Shahar Pe'er

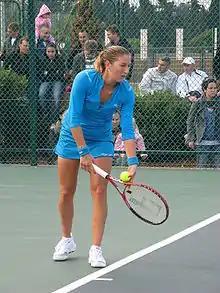
Pe'er at the 2008 Israel Tennis Championship

At the Australian Open, Pe'er was seeded No. 17, and lost in the third round to No. 11 seed Elena Dementieva. In the doubles tournament, Pe'er and her partner Azarenka were seeded No. 12. They got to final, where they lost to Alona and Kateryna Bondarenko. Following her first doubles Grand Slam final appearance Pe'er achieve a career-high doubles ranking of 16.